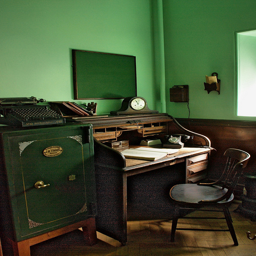
A small desk and safe in a green room
There is a computer at a desk near a safe in the room.
THERE IS A DESK WITH CHAIRS IN IT
A study features the color green and old-fashioned furniture.
An old-fashioned safe and roll top desk in a green room